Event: Nepal Earthquake
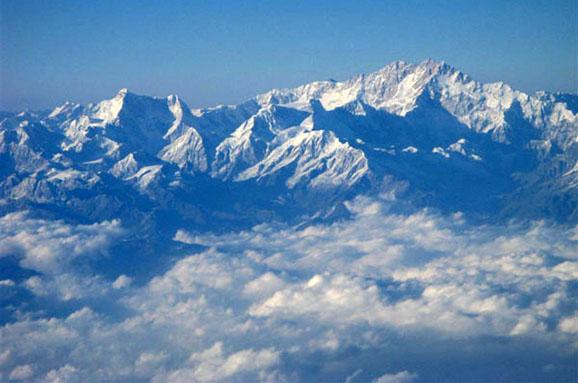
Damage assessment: no_damage